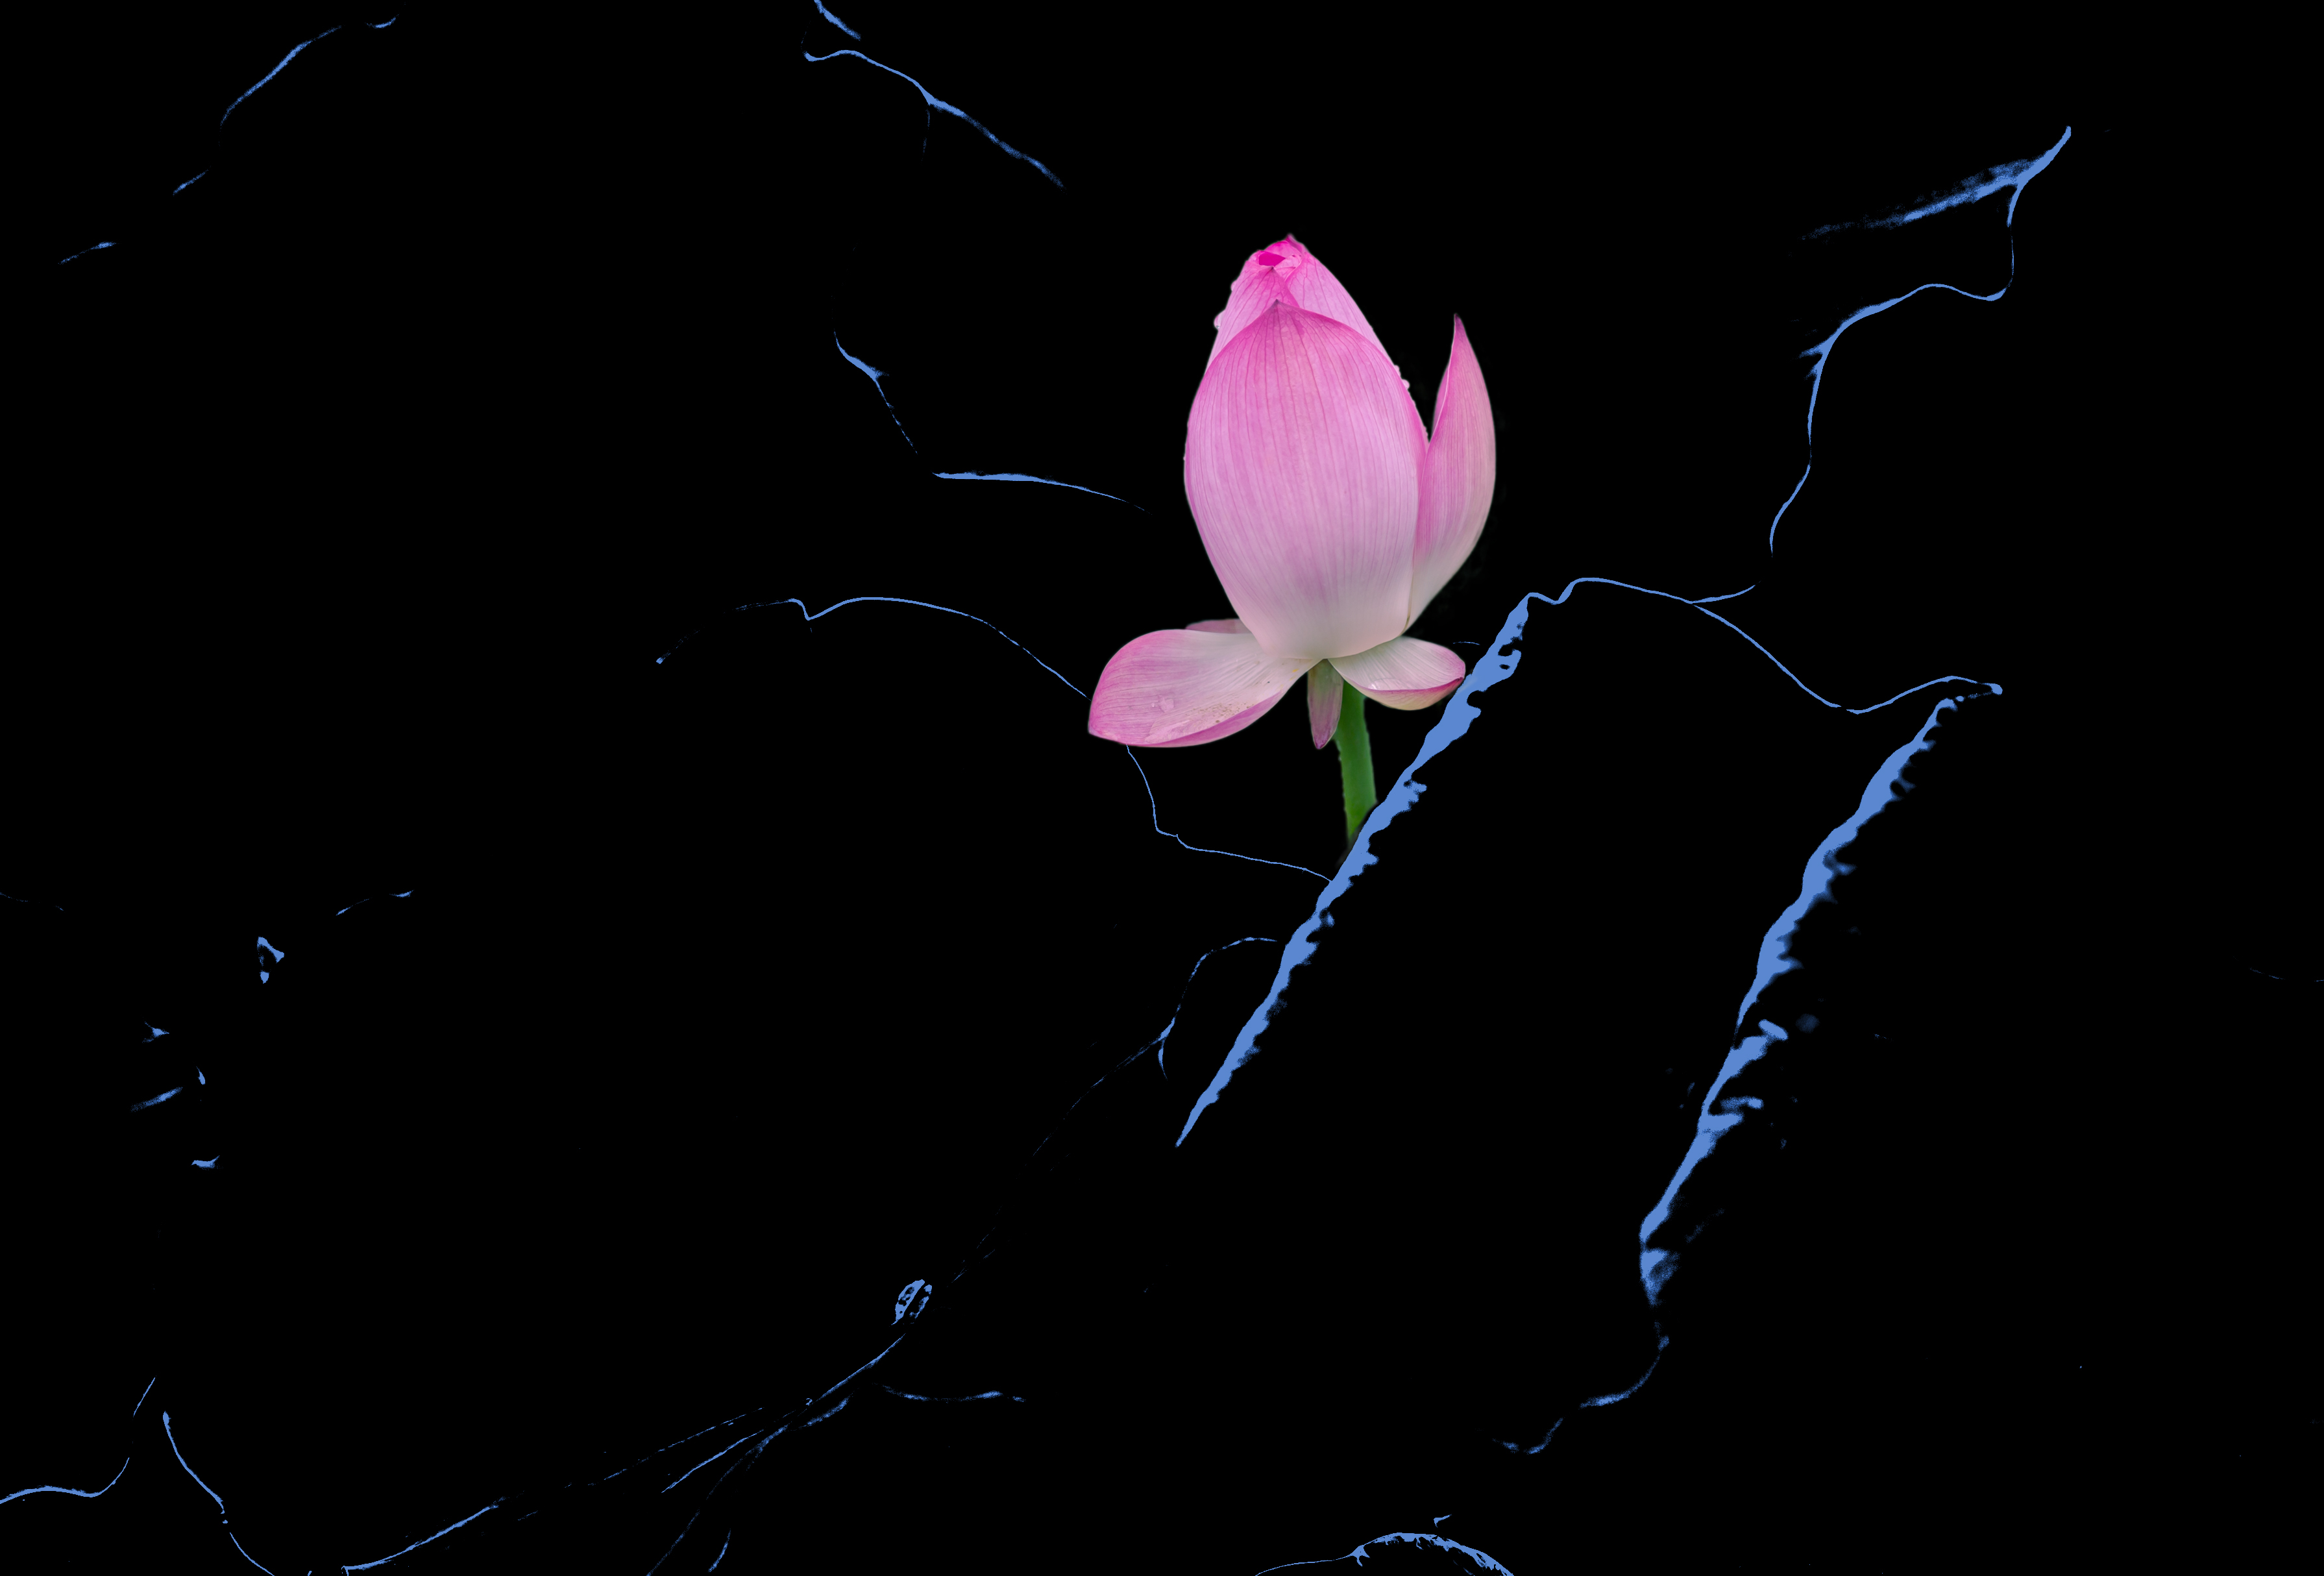
in the rain, nature, lotus, beautiful, rain, flower, plant, petal, terrestrial plant, twig, herbaceous plant, flowering plant, art, magenta, darkness, Pedicel, Chinese magnolia, rose family, electric blue, bud, water lily, still life photography, plant stem, blossom, macro photography, rose order, moth orchid, lily family